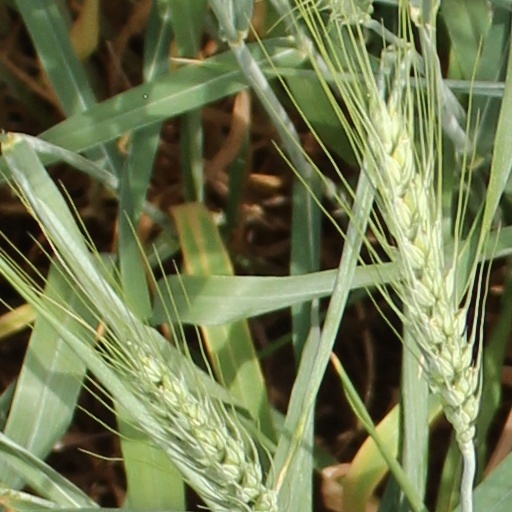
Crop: wheat